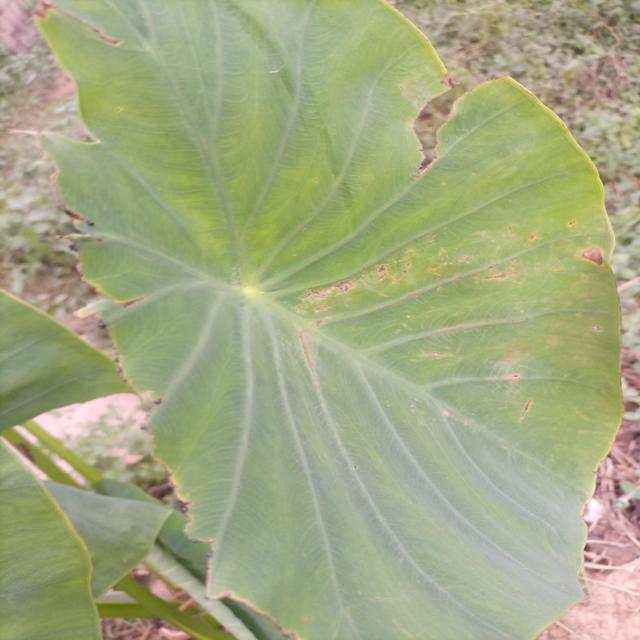
Label: Mid_Blight